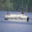
Label: ship